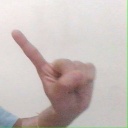
अक्षर: ए